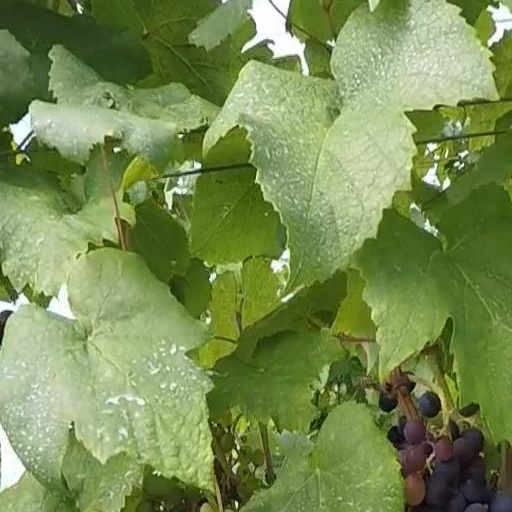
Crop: grape